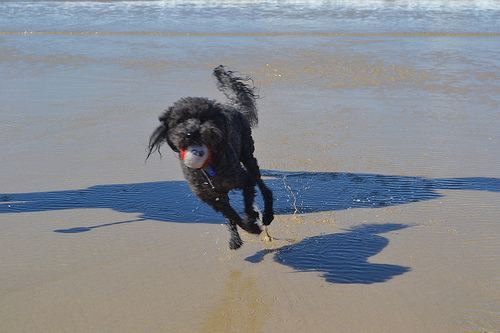
question: 何の動物がいますか？
answer: 犬

question: 犬はどこにいますか？
answer: 海辺

question: 犬は何匹いますか？
answer: 1匹

question: 犬の体の毛の色は何色ですか？
answer: 黒色

question: 犬がくわえている物は何ですか？
answer: ボール

question: ボールはいくつありますか？
answer: １つ

question: ボールの色は何色ですか？
answer: 白色

question: どんな天気ですか？
answer: 晴れ